Paul Juvenel the Elder

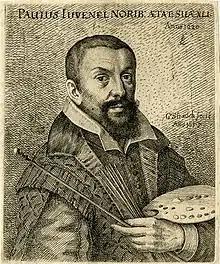
Paul Juvenel, etching by Georg Strauch, 1655

He was born in Nuremberg in December 1579, into a family of Flemish origin. His father, Nicolas Juvenel I was born in Dunkirk, Flanders, and between 1550 and 1554 worked on the decoration of the castles of Mariemont and Binche, both of which were destroyed in 1554.